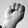
ASL letter: M